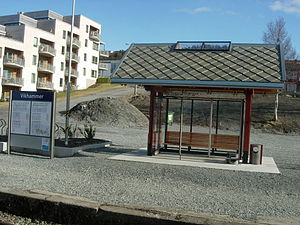
Vikhammer Station
Vikhammer Station er en jernbanestation på Nordlandsbanen, der ligger ved byområdet Vikhammer i Malvik kommune i Norge. Stationen består af to spor med to perroner, et læskur og en mindre parkeringsplads. Den ligger i strandområdet ved Strindfjorden.